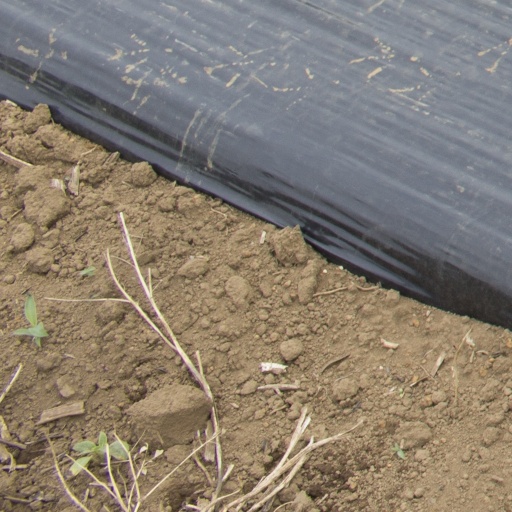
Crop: Jerusalem artichoke